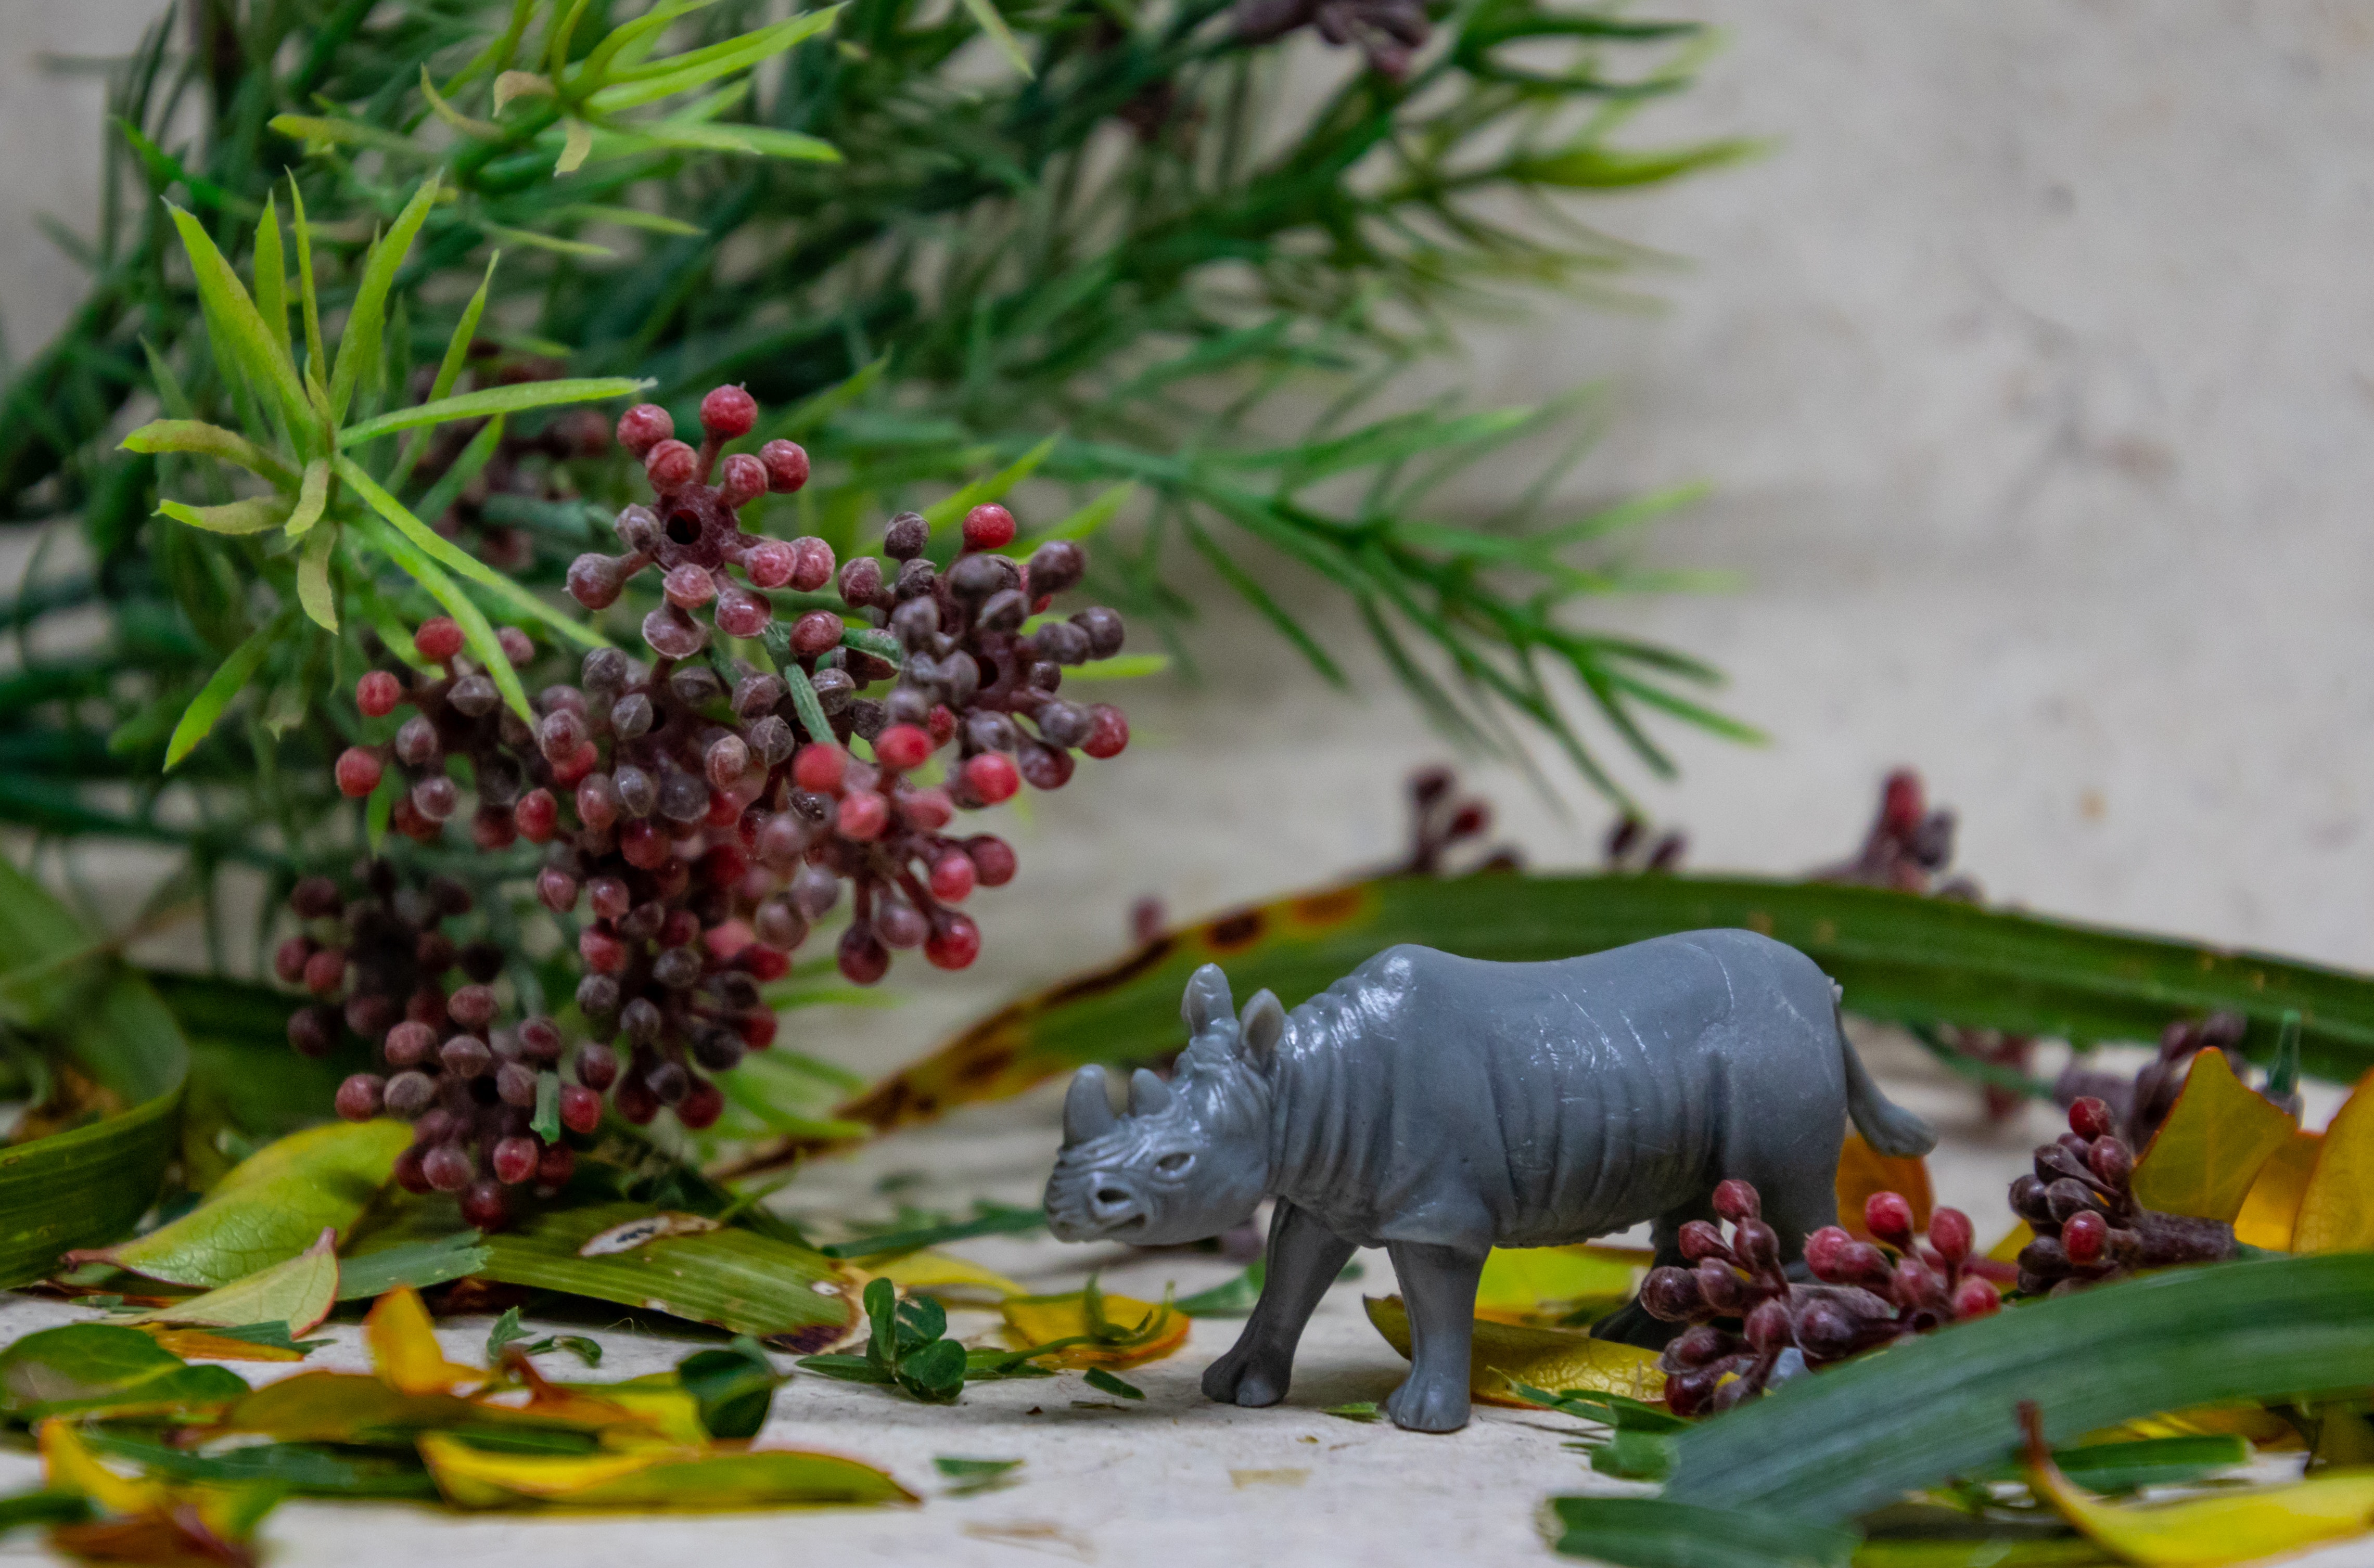
plant, tree, flower, wildlife, shrub